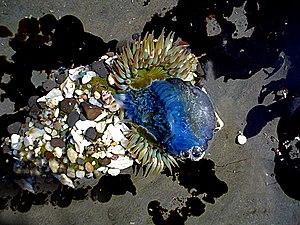
On appelle couramment mare résiduelle les petites mares d'eau stagnante formés dans des cavités rocheuses ou vaseuses après le passage d'une marée. Ce phénomène se retrouve largement dans les littoraux des zones côtières des mers tempérées mais l'on peut le retrouver, bien que moins couramment, sur les côtes des mers chaudes et des grandes étendues d'eau douce.